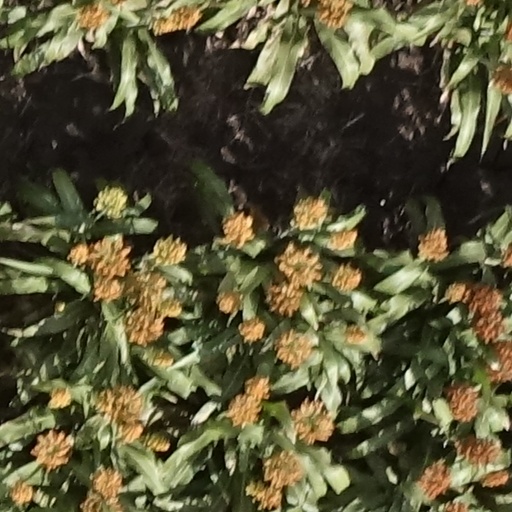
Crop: sorghum